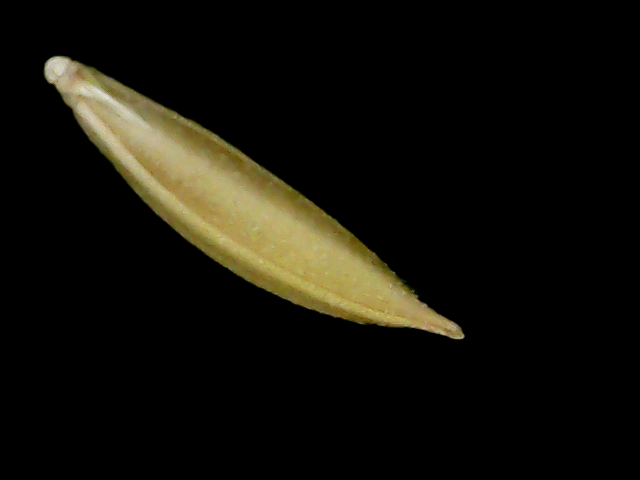
Rice variety: Binadhan25